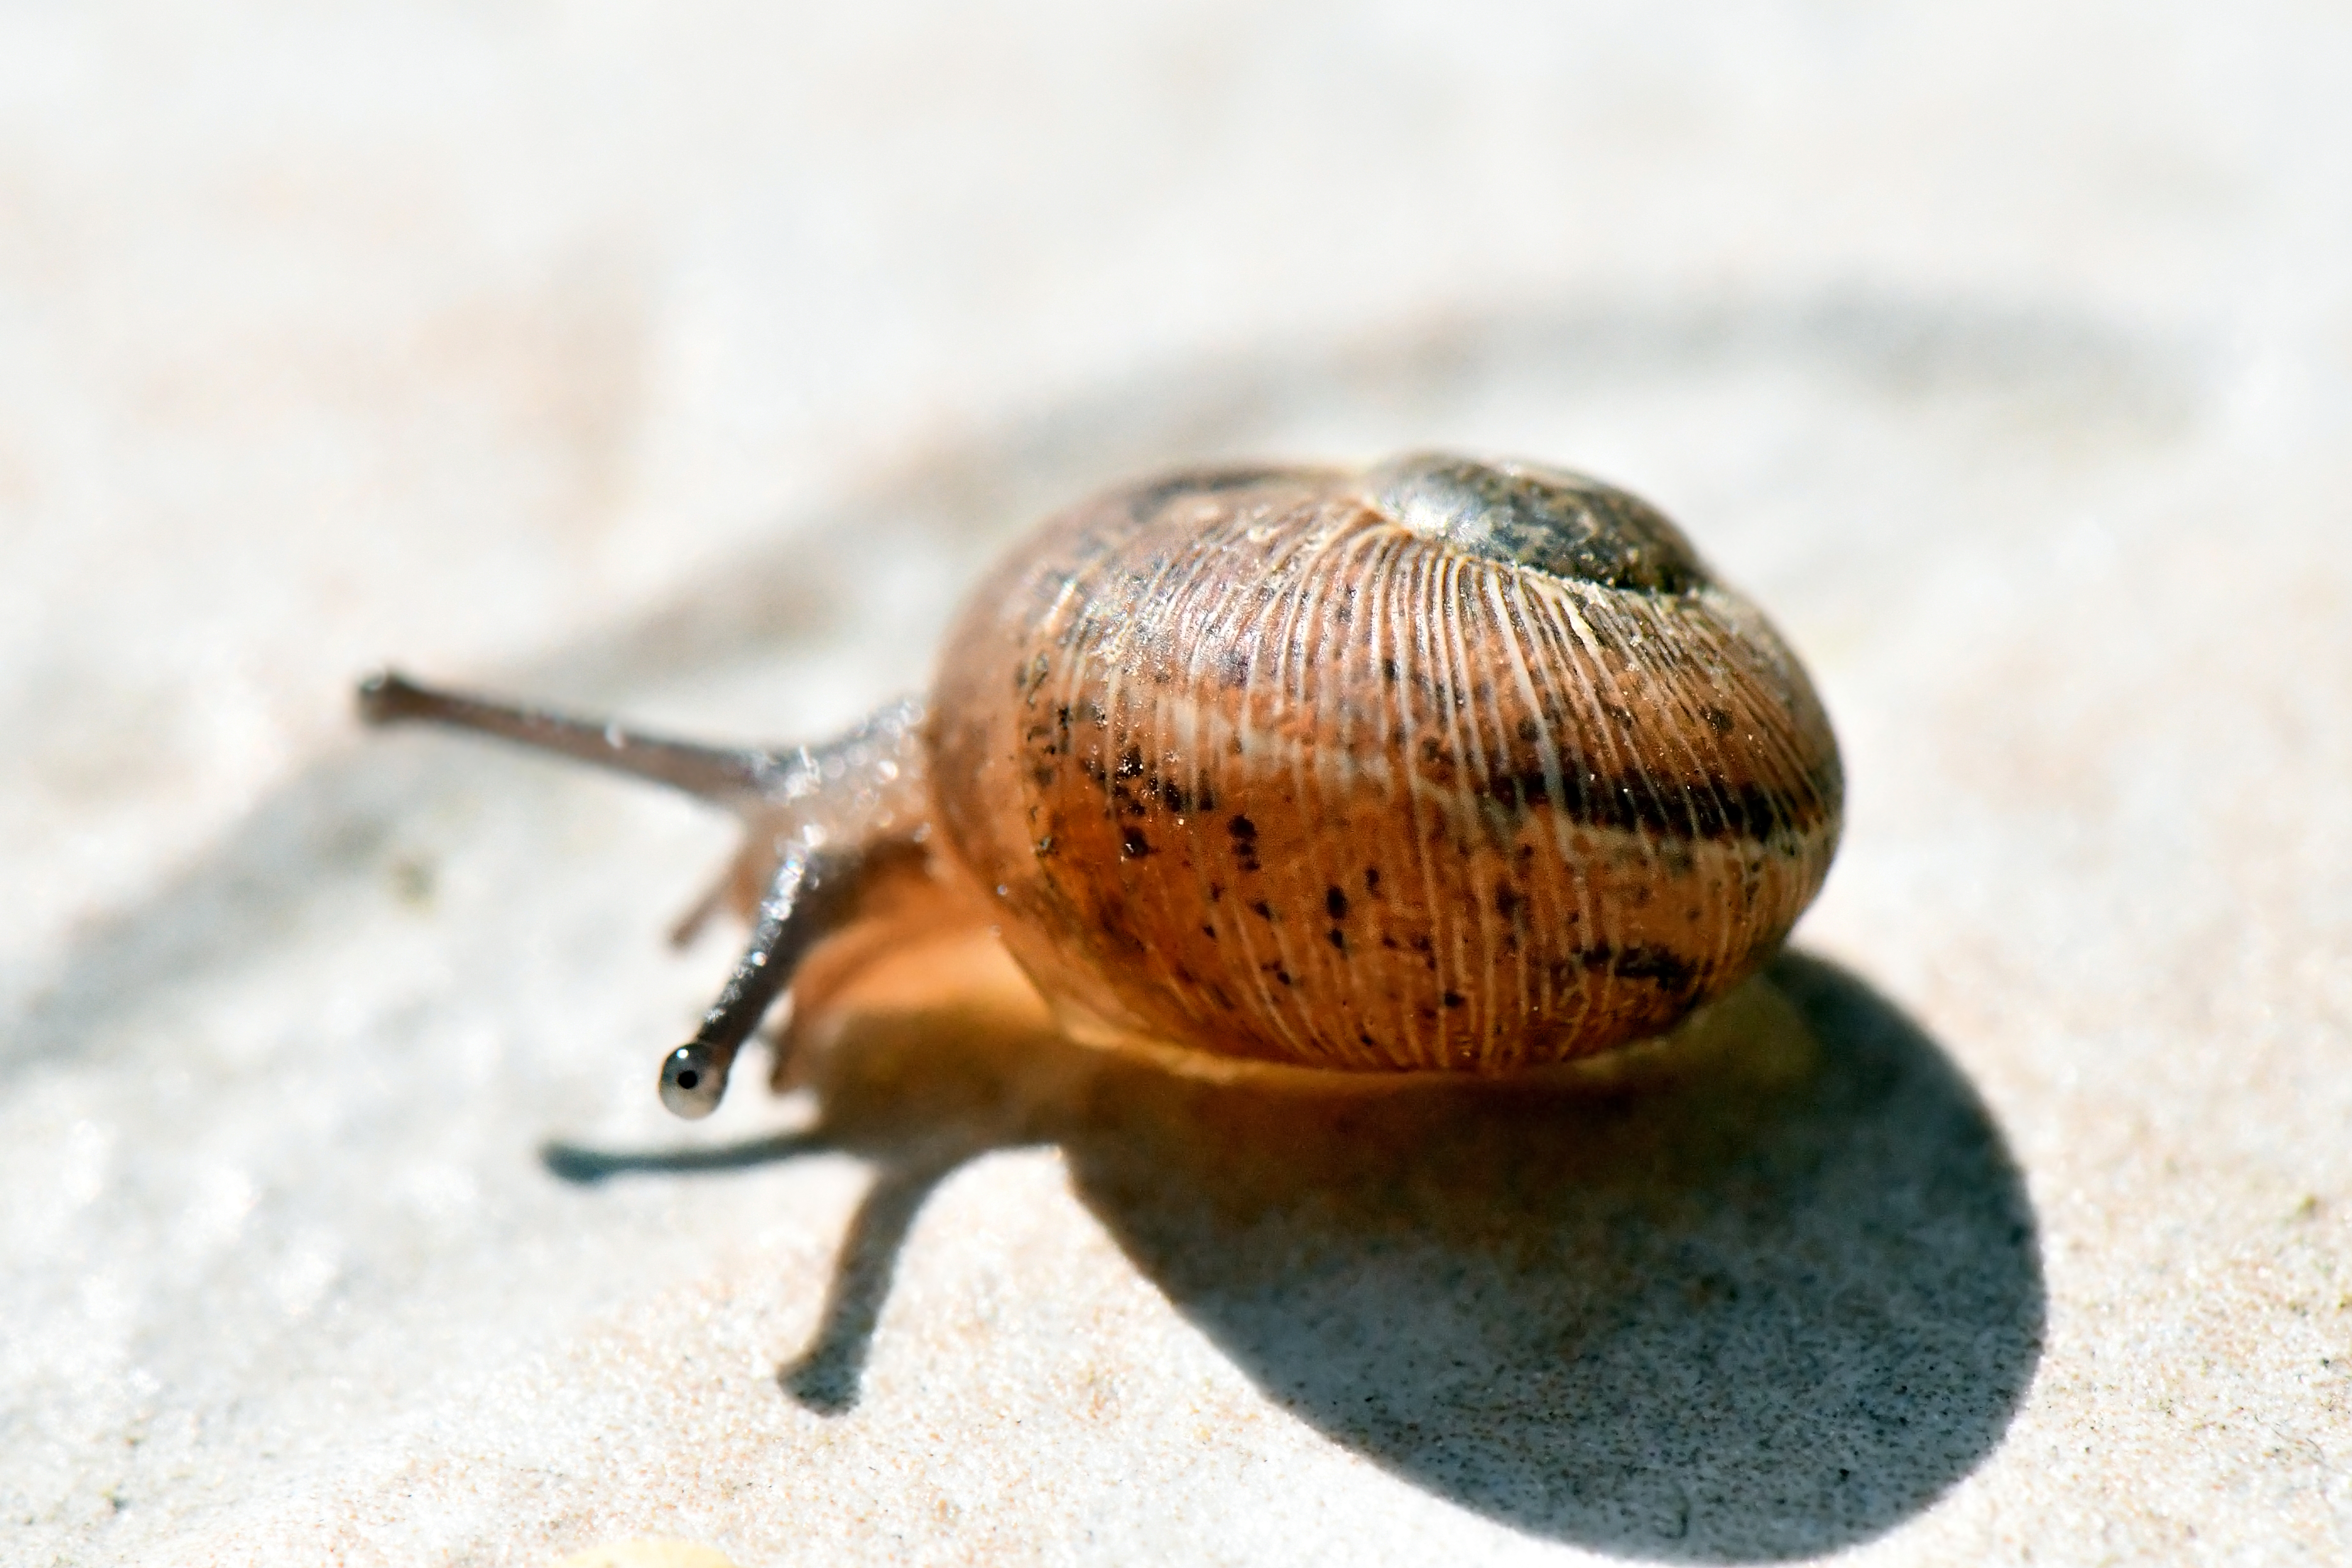
snail, snail shell, snails and slugs, slug, sea snail, molluscs, lymnaeidae, invertebrate, close up, schnecken, terrestrial animal, organism, escargot, macro photography